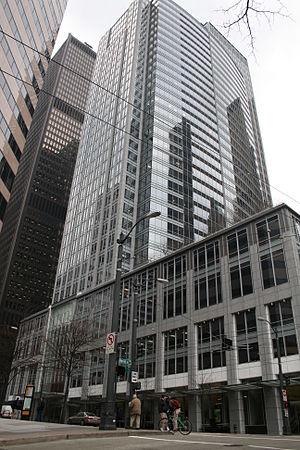
Walt Disney Internet Group est la filiale de la Walt Disney Company pour les sites web du groupe. La plupart des sites de WDIG sont reconnaissables par leur racine xxxx.go.com et aussi par leurs noms, associés à Disney. La société a été créée en 2000 sur les bases de Go.com, Infoseek et les sites Disney-ABC-ESPN.